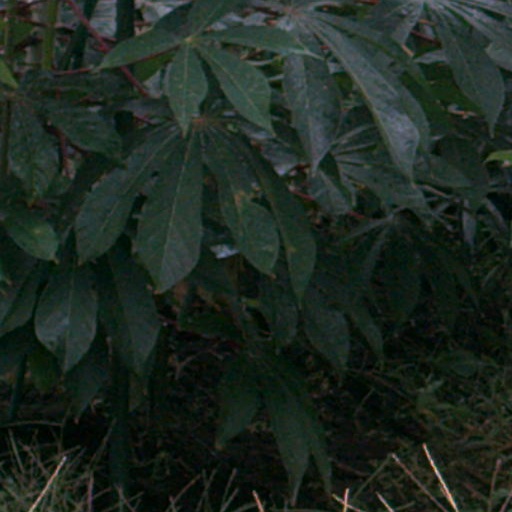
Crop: cassava